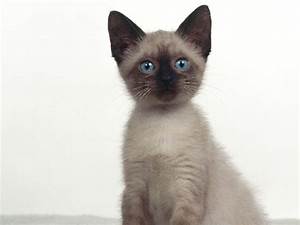
Label: cat